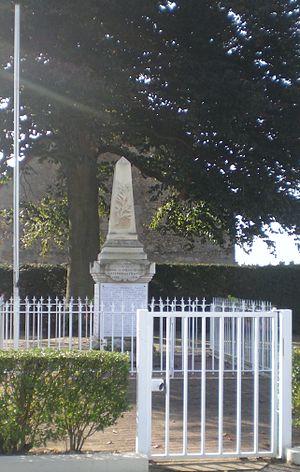
Le monument aux morts de Breuil-le-Vert
Breuil-le-Vert est une commune française située dans le Nord de la France dans le département de l'Oise, en région Hauts-de-France. Elle fait partie de l'aire urbaine et de l'agglomération de Clermont, ville la plus proche.